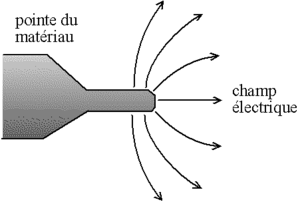
La sonde atomique tomographique est un microscope analytique tridimensionnel de haute résolution qui permet d'observer la distribution spatiale des atomes dans un matériau en en connaissant la nature chimique.